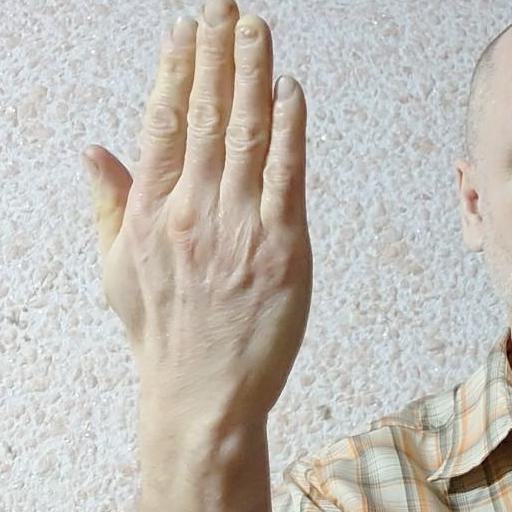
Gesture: stop_inverted